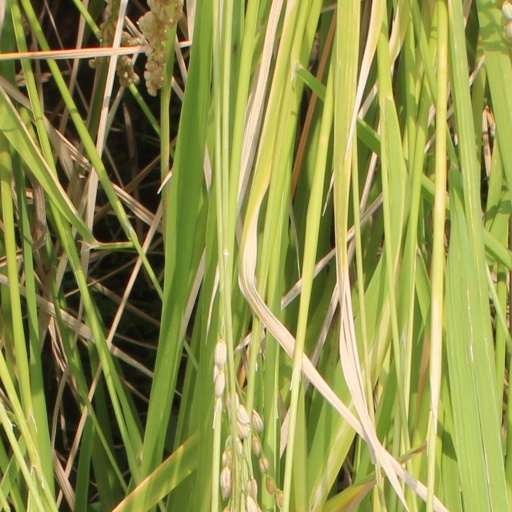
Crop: rice